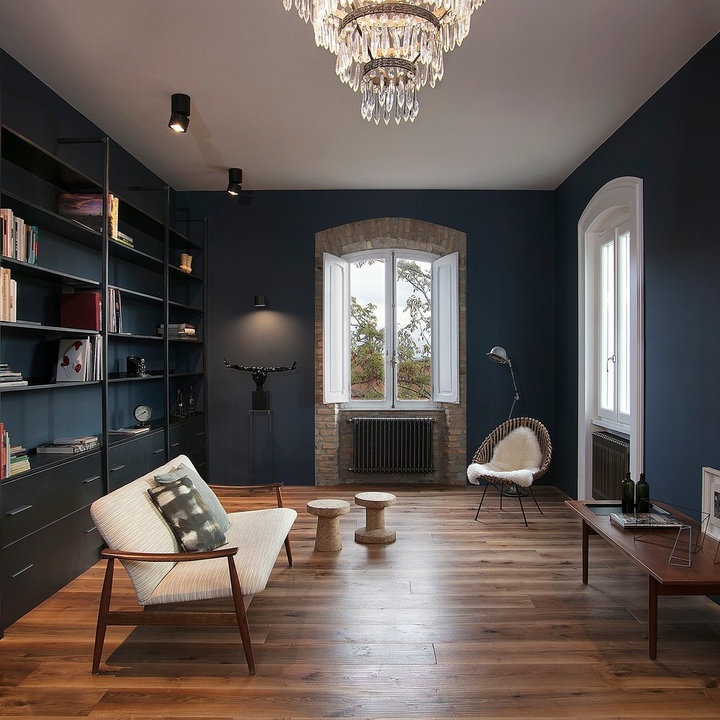
Style: Industrial